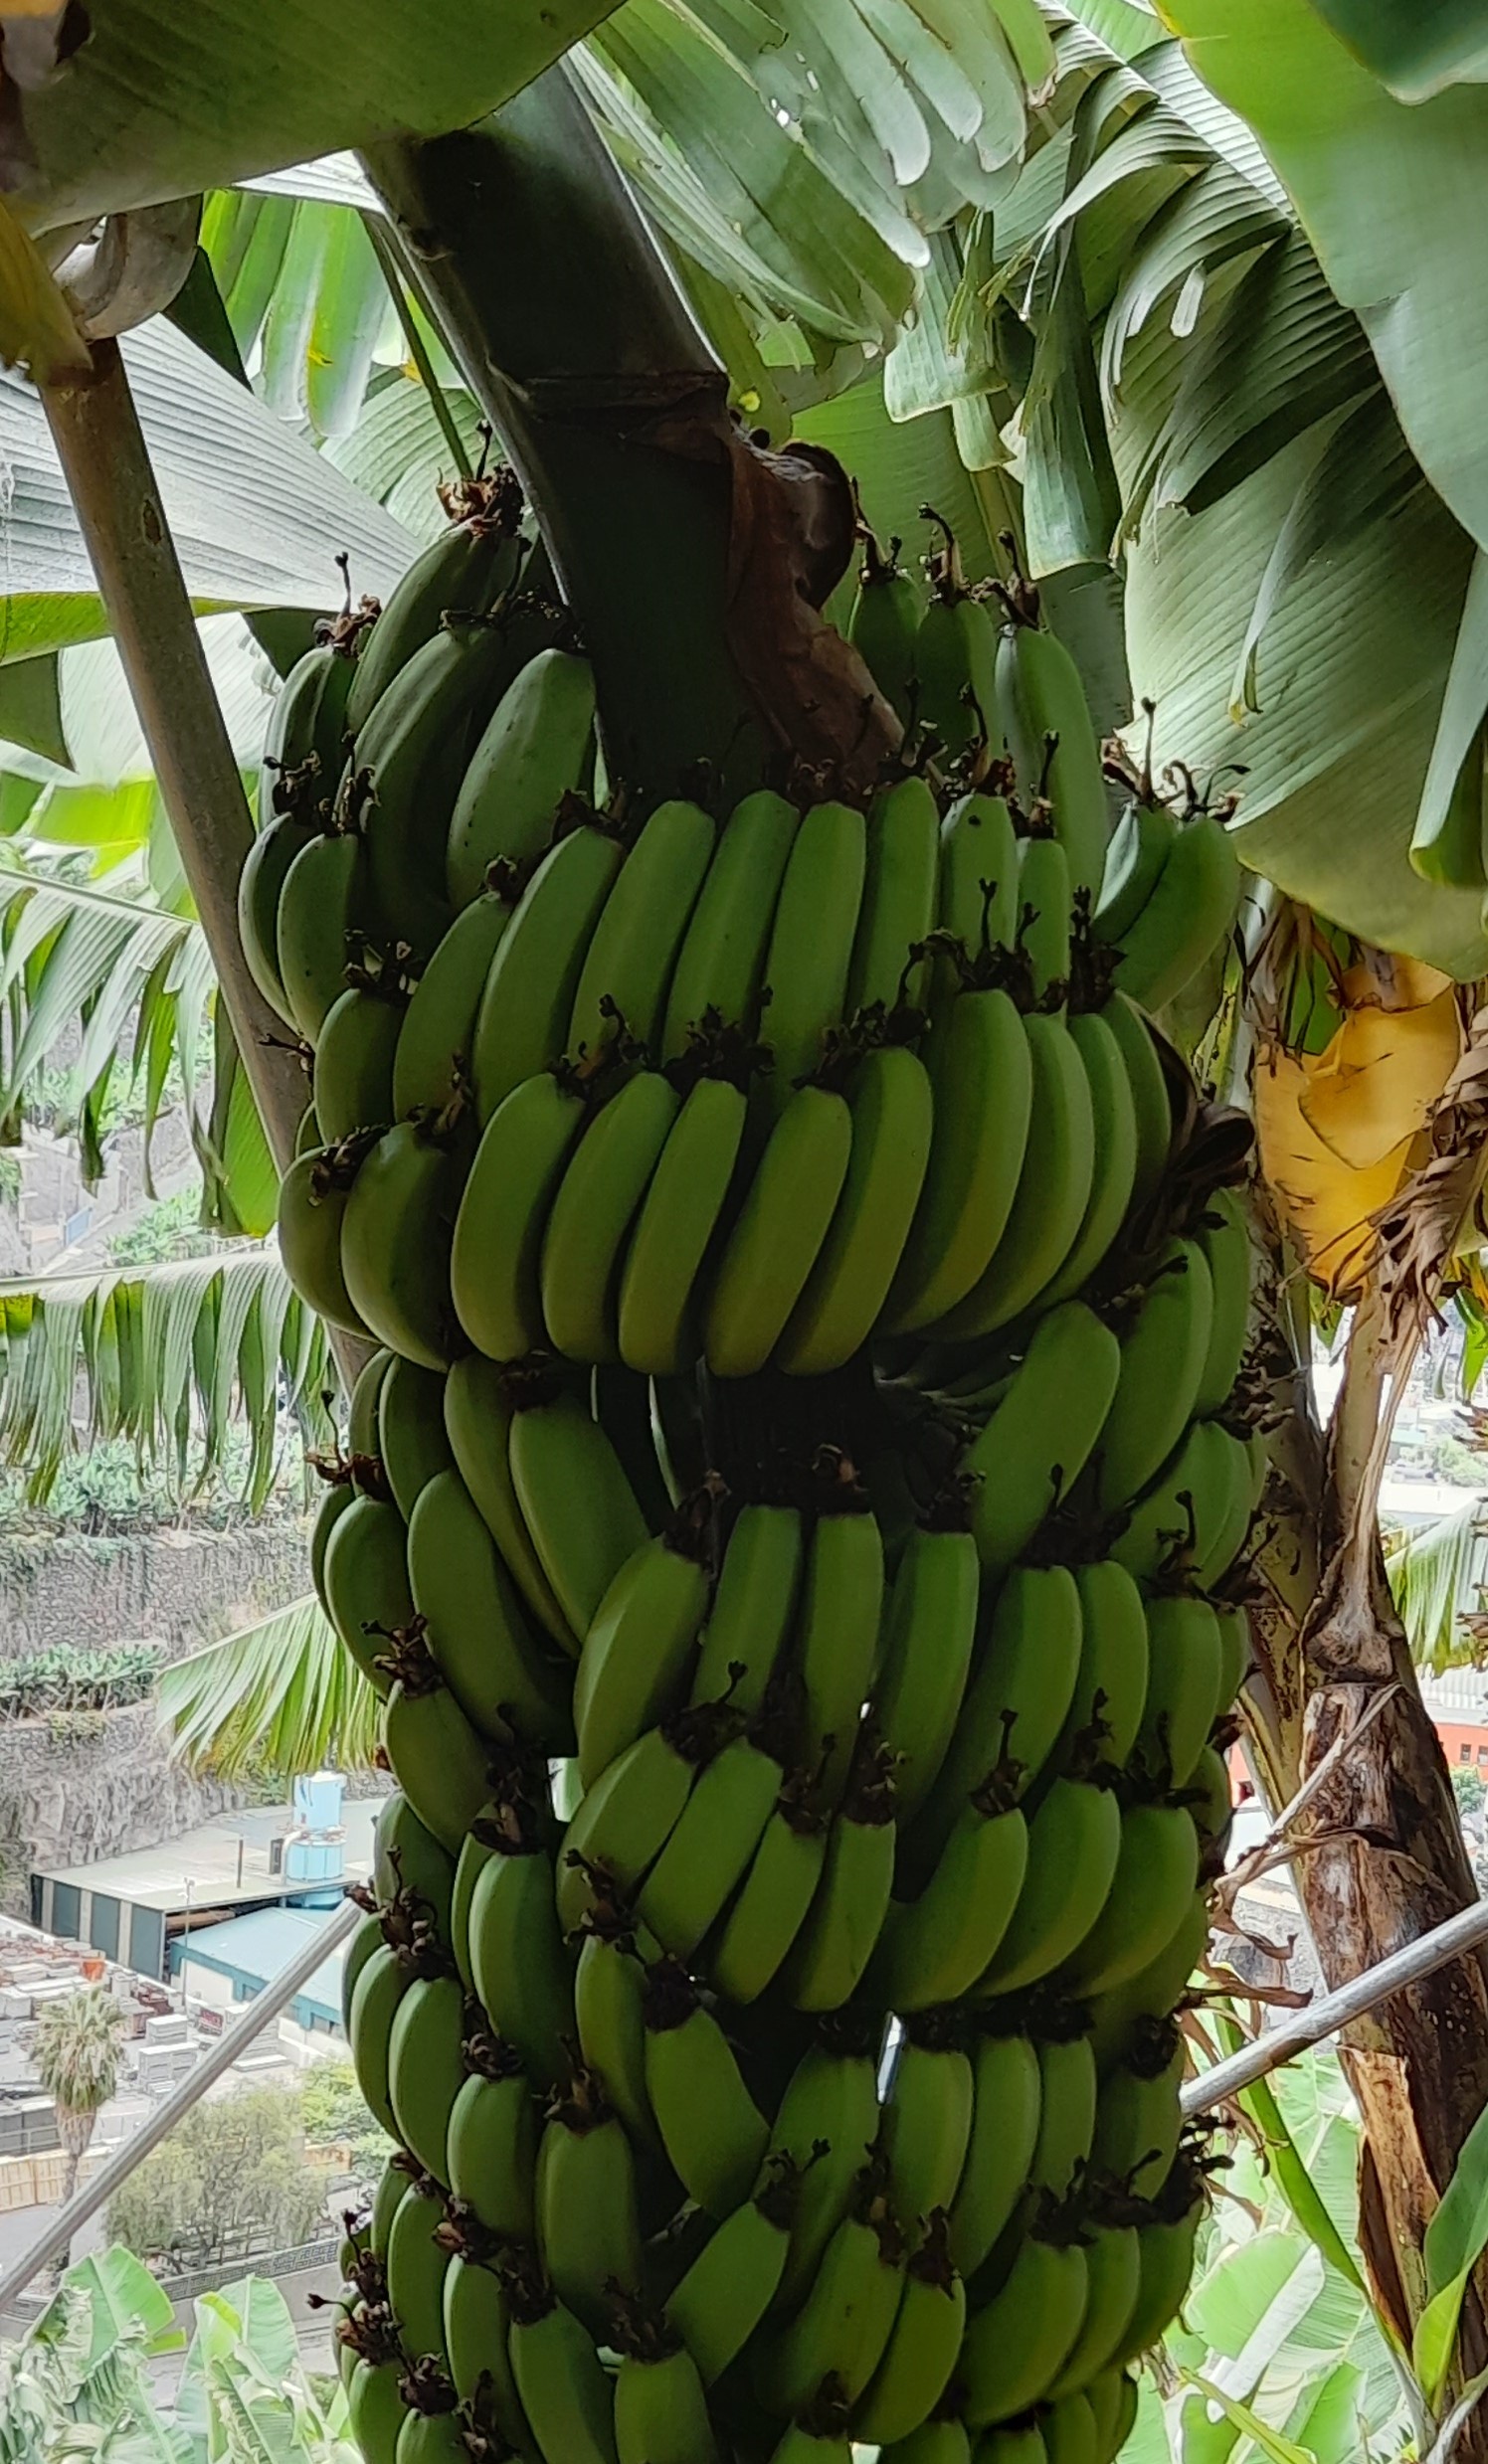
Label: Keep